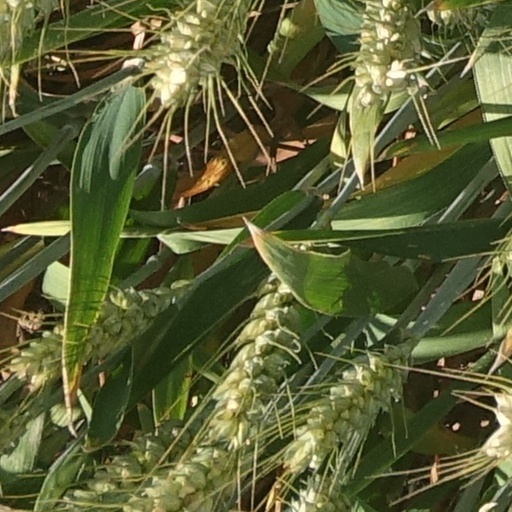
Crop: wheat